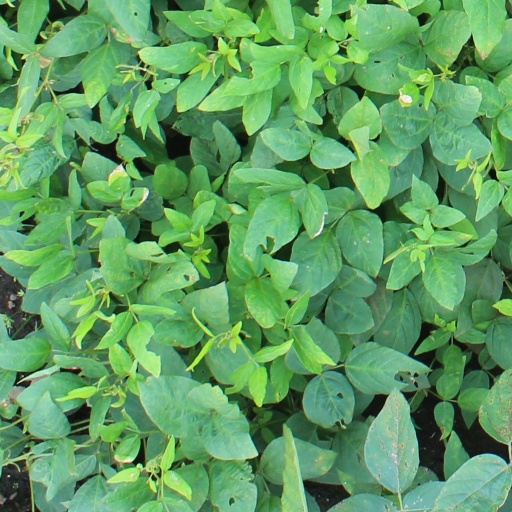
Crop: soybean